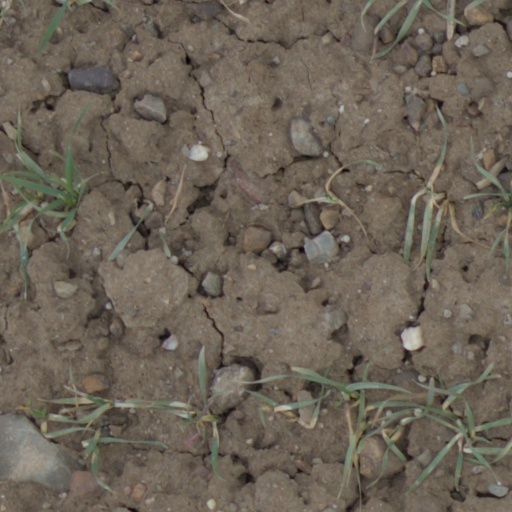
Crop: wheat